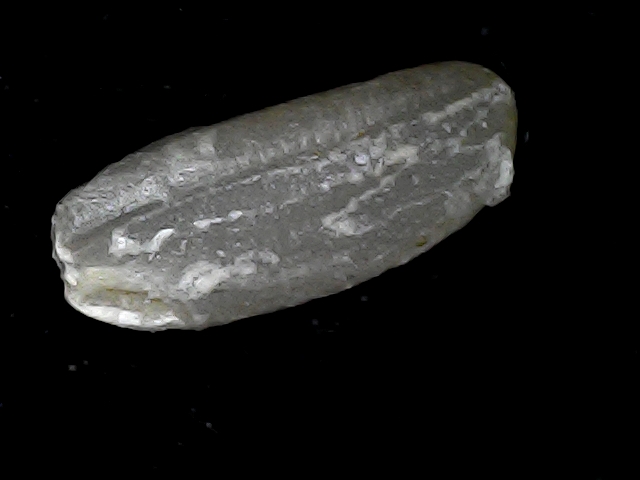
Rice variety: BD79